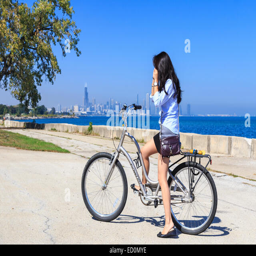
girl on her bicycle before the distant skyline